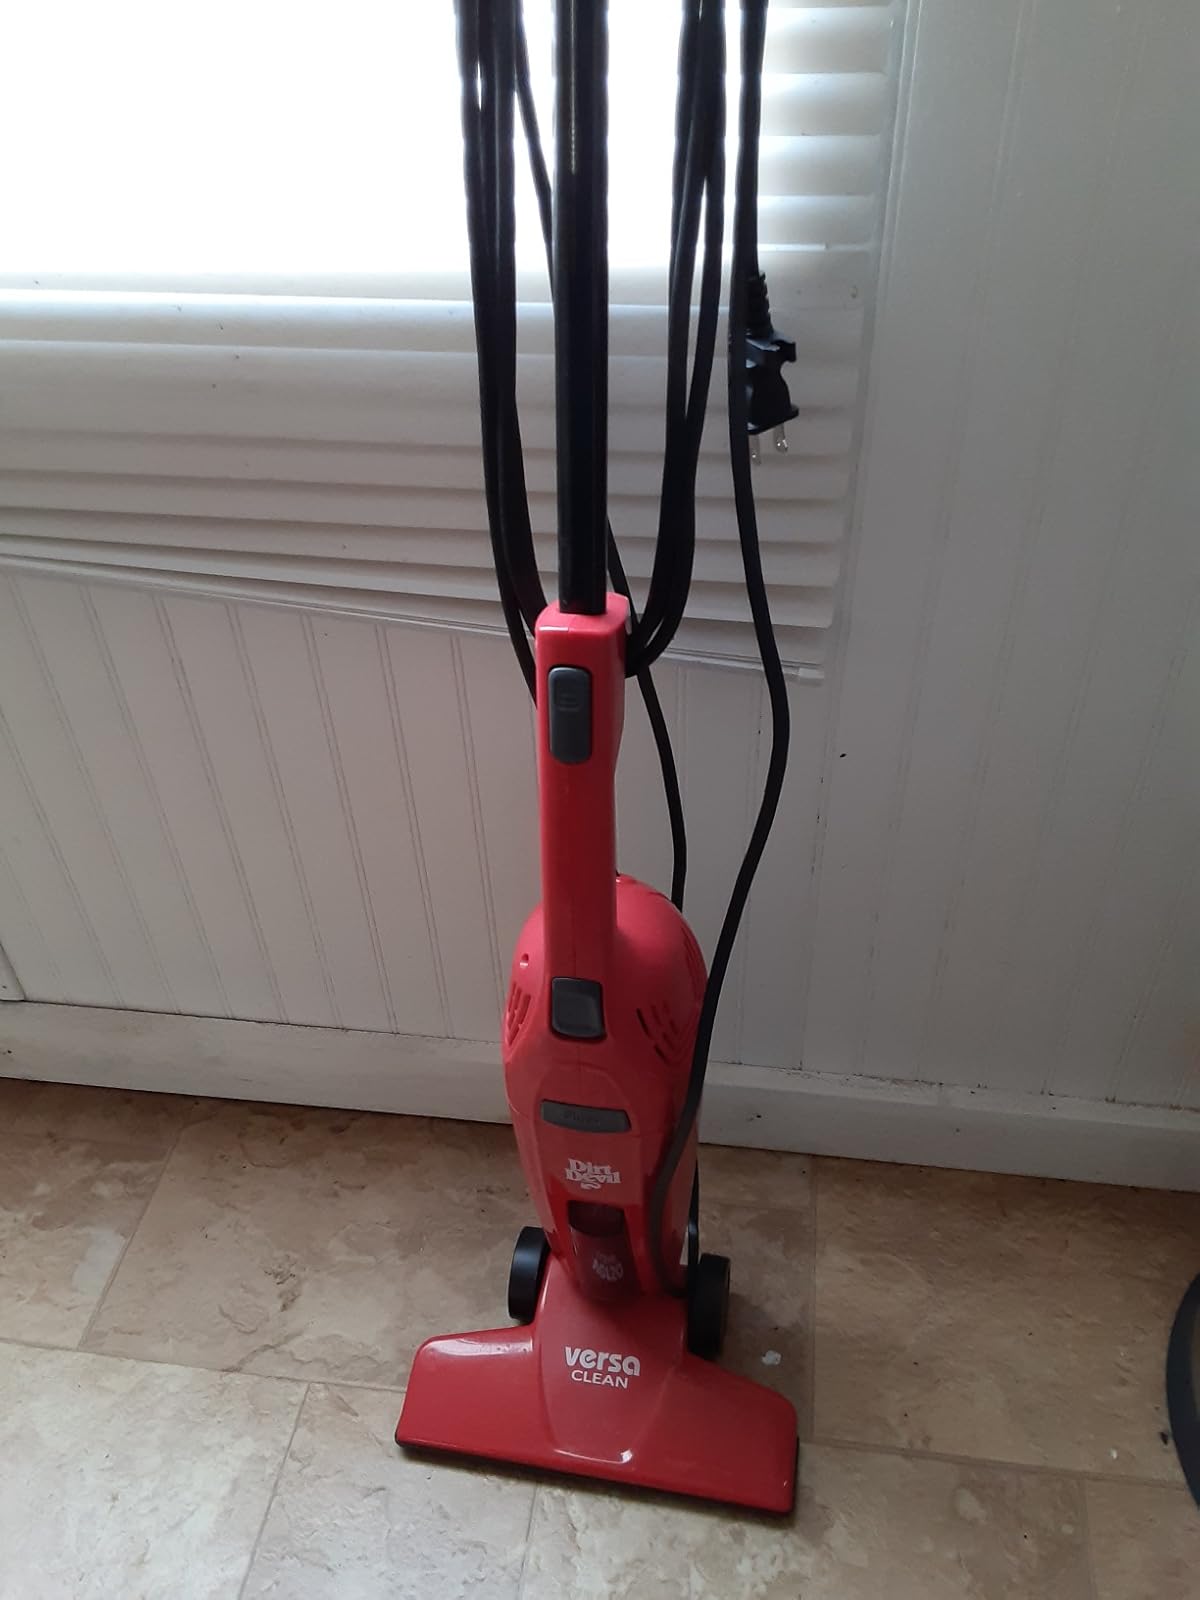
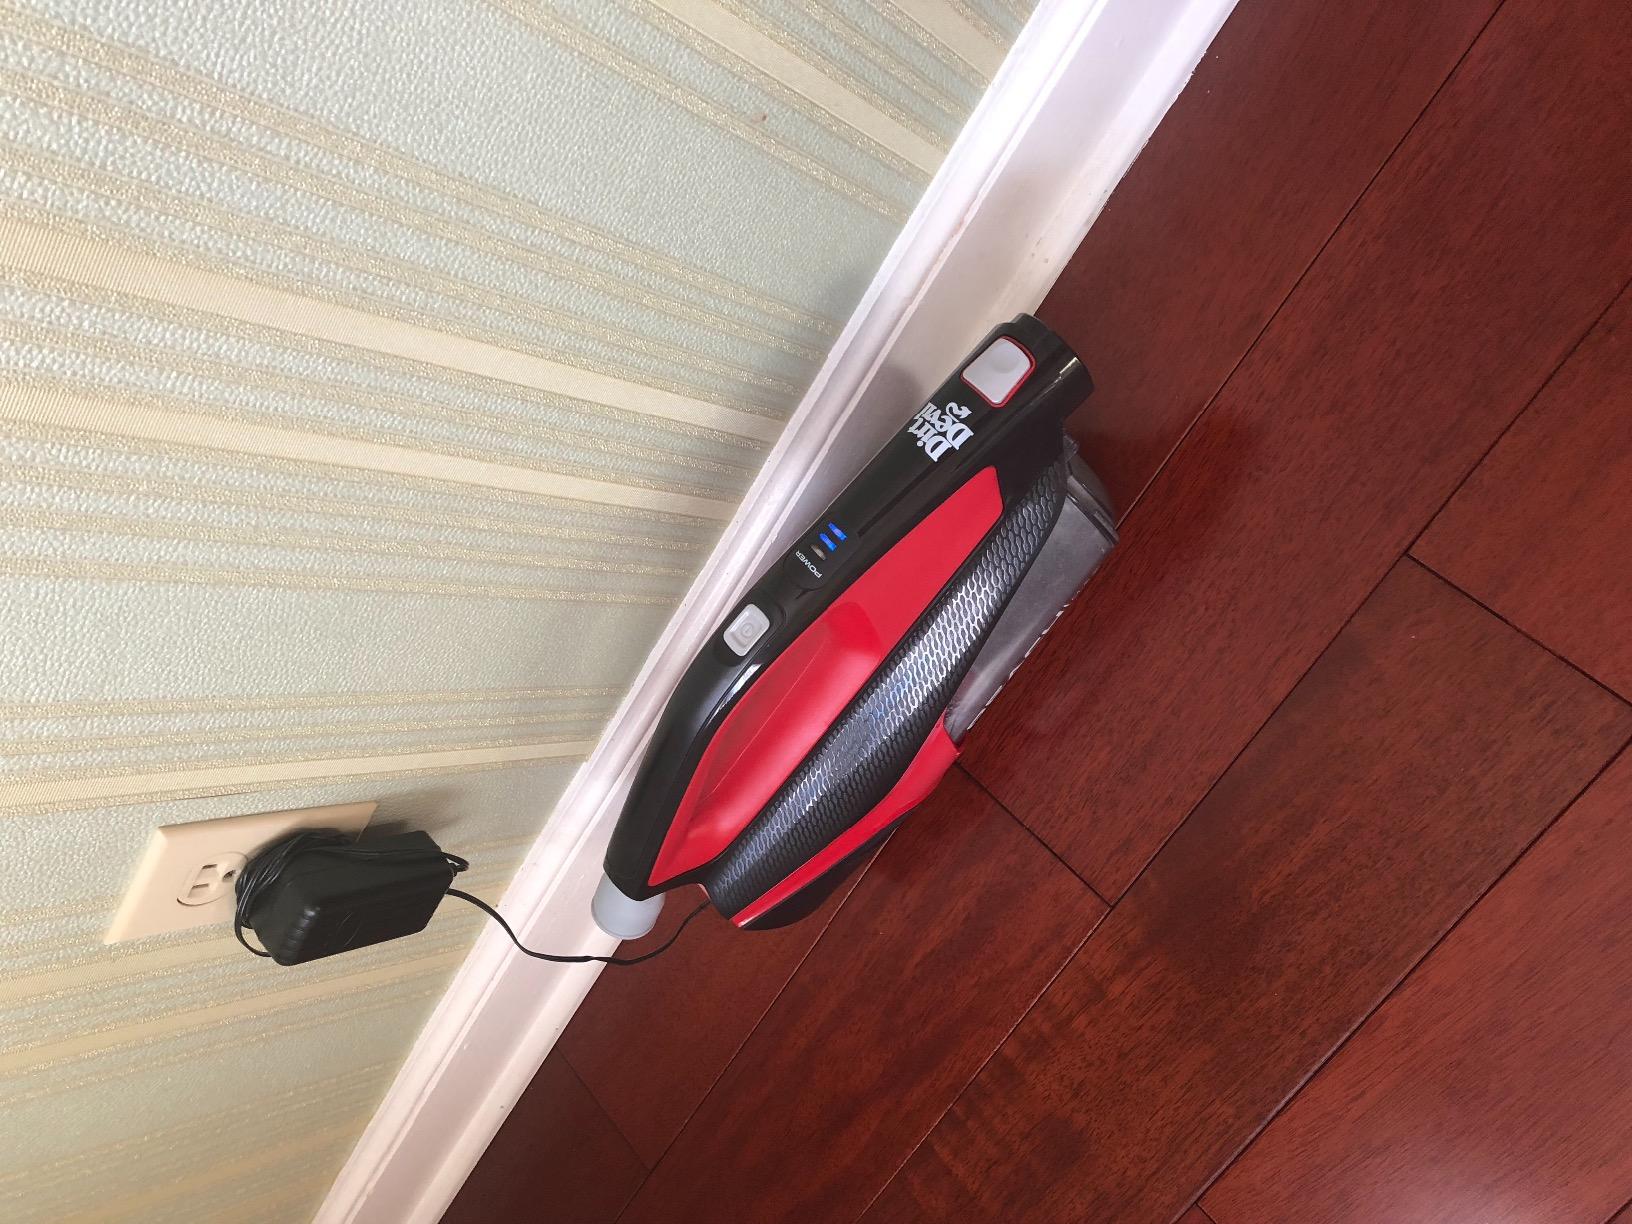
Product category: items_vacuum
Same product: no